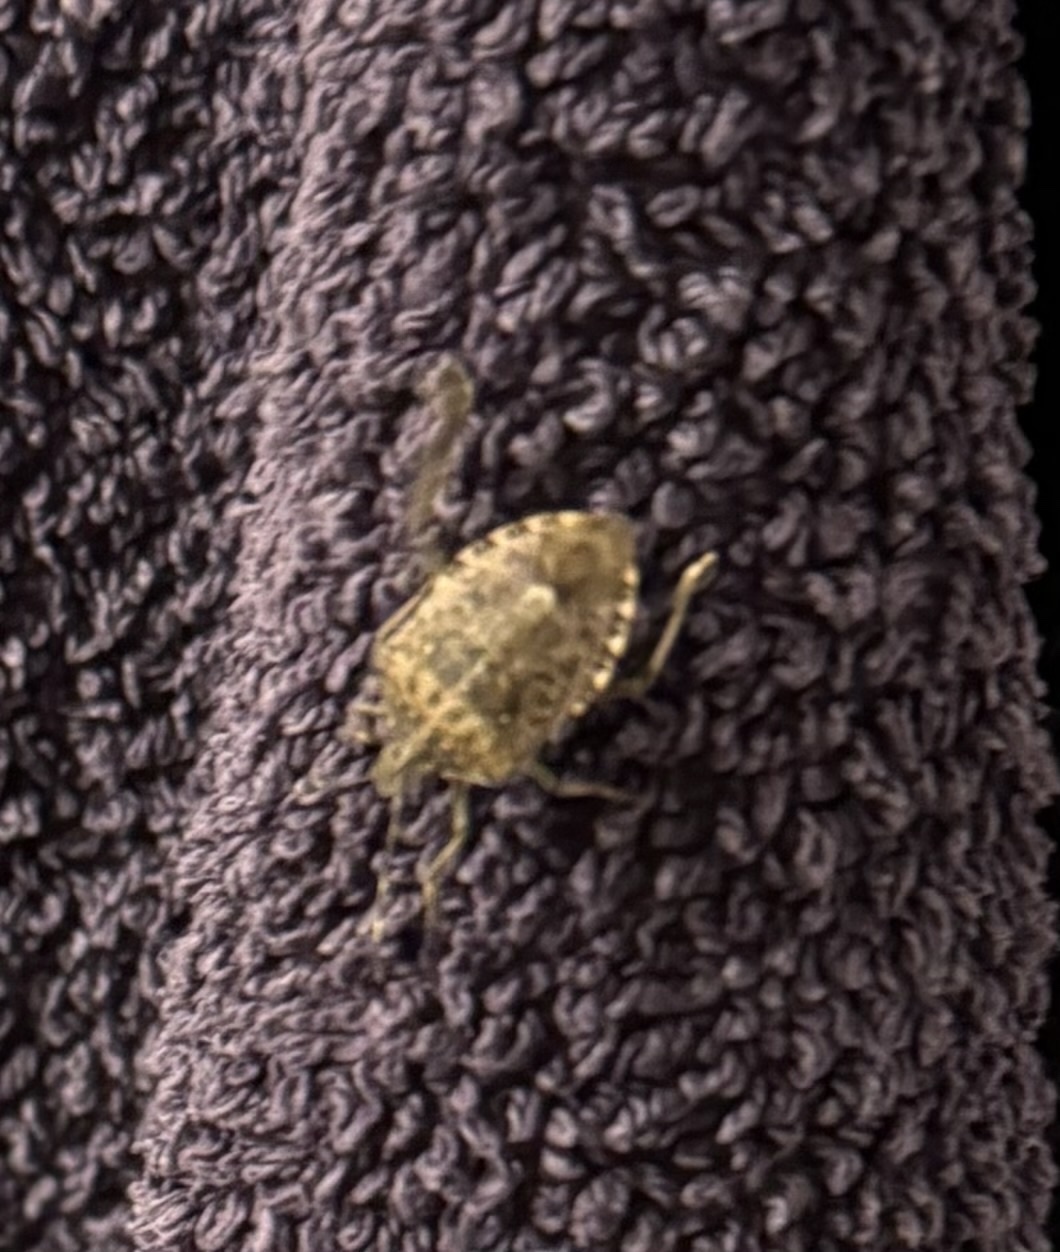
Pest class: stink_bug